Falefa

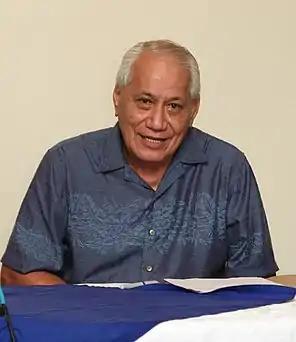

In the early days of the Mau movement, Luafalemana Moeono Taeleomoamoa resigned from his post at the administration's Native Police to assist with efforts to garner national support for the fledgling independence movement.